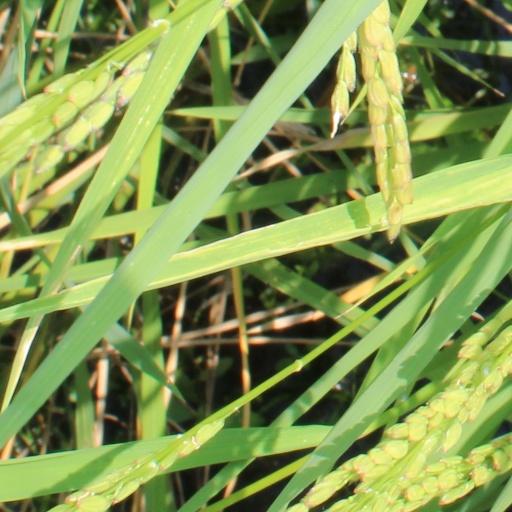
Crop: rice